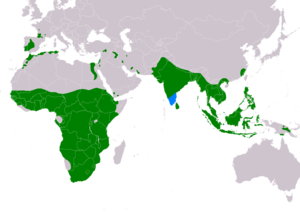
Cette liste de la faune française regroupe les espèces de rapaces peuplant la France métropolitaine.